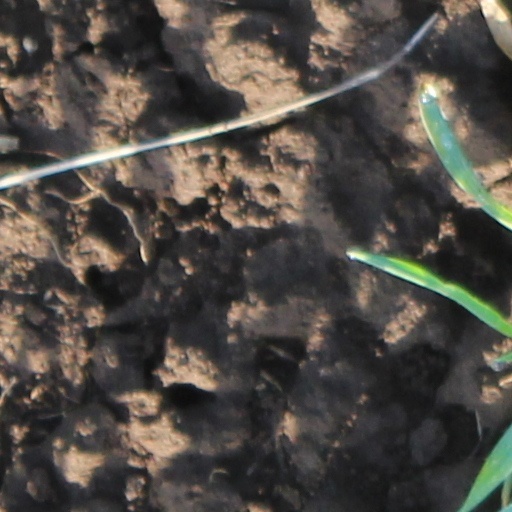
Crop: wheat